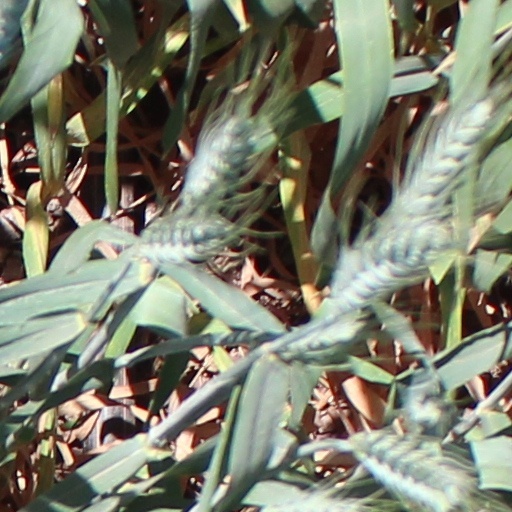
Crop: wheat